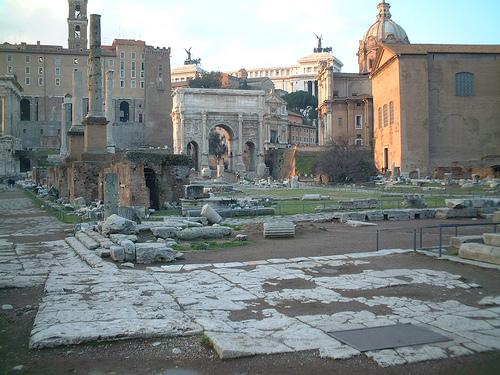
Weather: snow or frosty